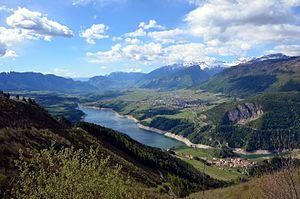
La province autonome de Trente, communément appelé Trentin, est une province italienne situé dans le Nord-Est du pays, ayant pour chef-lieu la ville de Trente, qui lui a donné son nom. Le Trentin s'articule sur un axe principal constitué par l'ample sillon longitudinal du fleuve Adige, avec à l'ouest les Alpes rhétiques méridionales et à l'est les Dolomites.